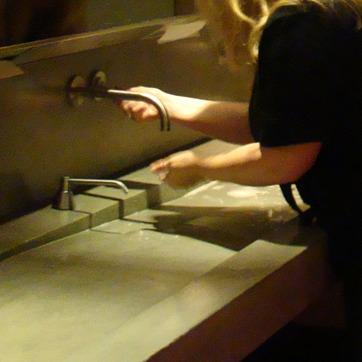
Material: skin